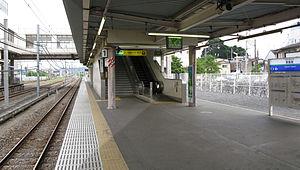
La gare de Higashi-Hannō est une gare ferroviaire située à Hannō, dans la préfecture de Saitama au Japon. La gare est exploitée par les compagnies JR East et Seibu.